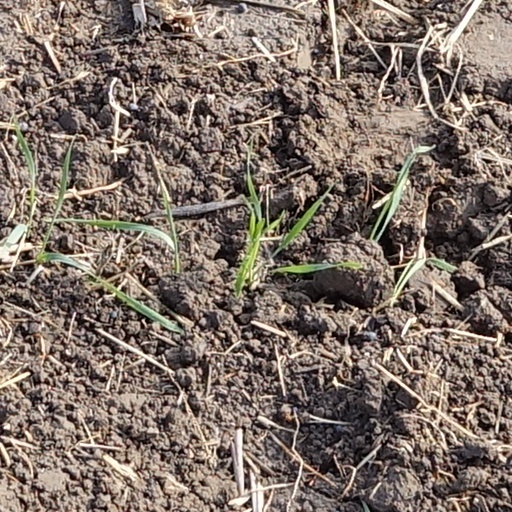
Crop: wheat